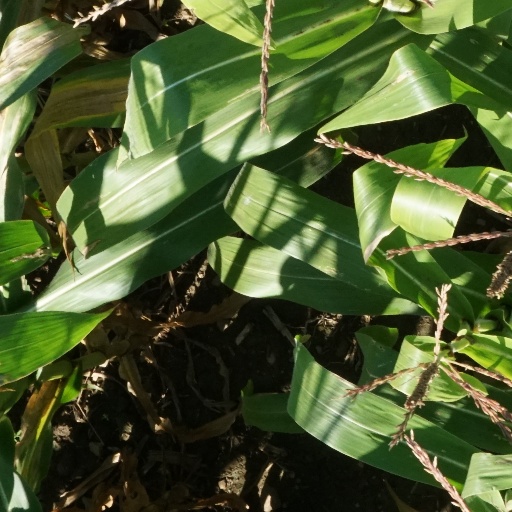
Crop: maize; corn